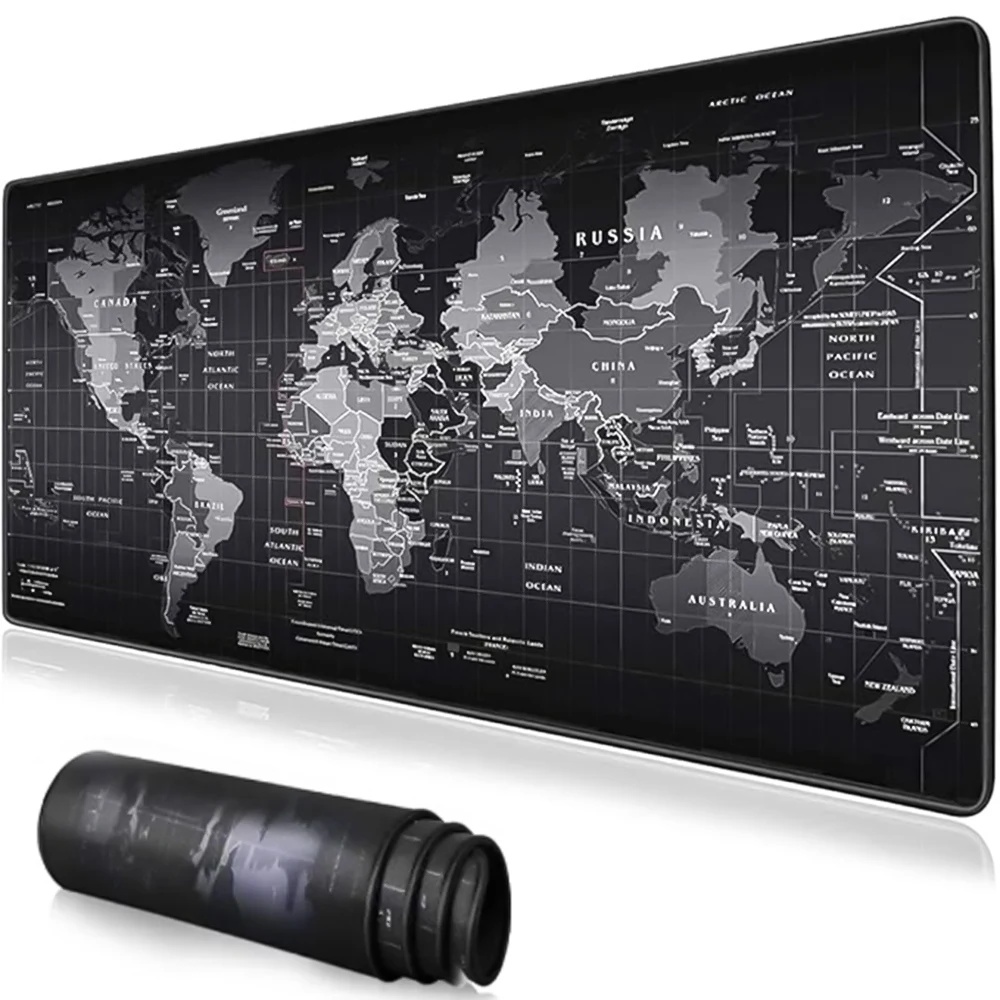
Map Mouse Pad Large Map Desk Mat Protector Gaming Mousepads Office Table Decor Keyboard Long Padding Notebook Computer Gamer Mat
SPECIFICATIONS Brand Name : YOLPHA Choice : yes Hign-concerned Chemical : None Material : Rubber Origin : Mainland China Package : Yes semi_Choice : yes Picture is for reference only specific to the actual prevail
Brand: Absolute Level Up
Category: Electronics > Electronics Accessories > Computer Accessories > Mouse Pads